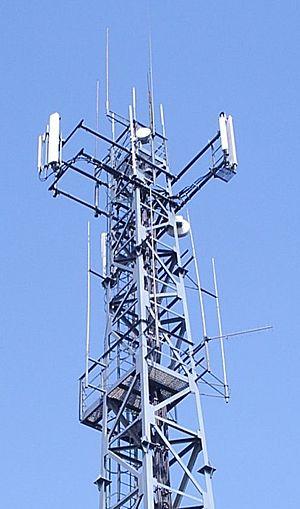
"La sensibilité électromagnétique fait référence à des symptômes fonctionnels divers non spécifiques attribués par les sujets eux-même à une exposition à des champs ou d'ondes électromagnétiques, sans preuves cliniques et biologiques. On parle aussi parfois d'« intolérance environnementale idiopathique attribuée aux champs électromagnétiques », d'électro-sensibilité, d'électro-hypersensibilité, ou de ""syndrome d'intolérance aux champs électro-magnétiques"". Les personnes qui déclarent souffrir d'hypersensibilité électromagnétique affirment réagir à des intensités bien inférieures aux seuils au-delà desquels sont censés se manifester les effets thermiques connus des champs électromagnétiques sur le corps, seuils qui sont pris en compte dans la définition des normes d'exposition du public.